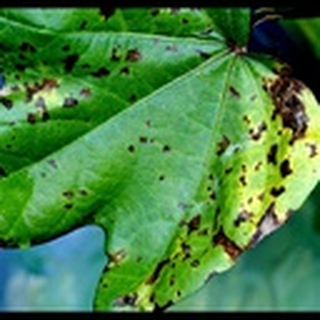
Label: cotton_target_spot